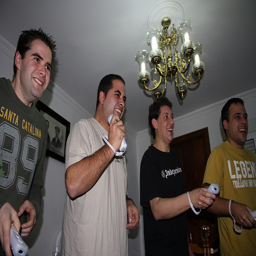
A group of men standing in a room with remotes.
A group of young men standing around playing games on the Nintendo Wii.
A group of men playing a game with Nintendo Wii controllers.
Four men are playing a WII video game.
Four guys with game remotes playing a video game.